Hypoxic ventilatory response

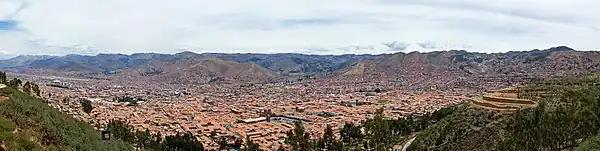
Cusco, Peru, which has an altitude of 11,000 ft

The Andean peoples are one of three central populations of study that have a decreased HVR. These populations notably inhabit areas in and around the Andes mountain range, which has an average altitude of . HVR has been studied in inhabitants of Cusco, Peru, which lies at . Living in such high altitudes has led to cultural adaptations, including the consumption of coca tea. Coca tea is an extract made by boiling the leaves of the coca plant in water and contains the stimulant Cocaine. For millennia, Andeans have used coca tea as a treatment for acute altitude sickness, and to this day it is still given to those travelling to the high altitude regions of Peru, though, its effectiveness has been disputed. In a 2010 study published in the "Journal of Travel Medicine", the consumption of coca tea was actually associated with an "increase" in the incidence of altitude sickness experienced by travelers visiting the city of Cusco, Peru.